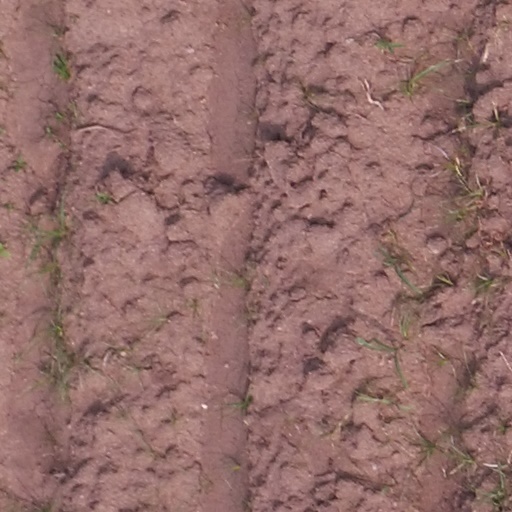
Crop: maize; corn